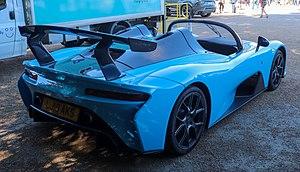
La Dallara Stradale est une voiture de sport fabriquée par le constructeur automobile italien Dallara. La Stradale est la première voiture de route fabriquée par la société, les principaux produits de la société étant le développement de châssis pour d'autres constructeurs automobiles ainsi que le développement et la construction de voitures de course. Dans sa forme de base la Stradale est une barquette sans portes convertible en styles de carrosserie berlinette, roadster et targa après l'installation de pièces interchangeables.